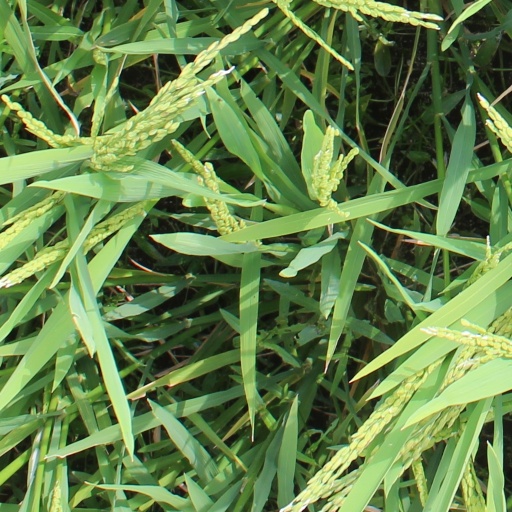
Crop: rice